Ecumenical Patriarchate of Constantinople

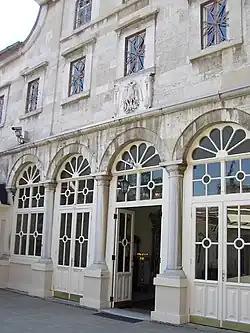
The exterior of the Patriarchal Basilica of St. George located in the Fener district of Istanbul. The facade dates from the mid-19th century and shows a neoclassical influence.

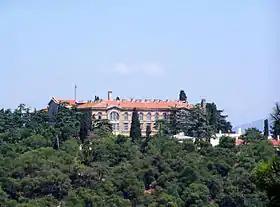
The Theological School of Halki at the top of the Hill of Hope

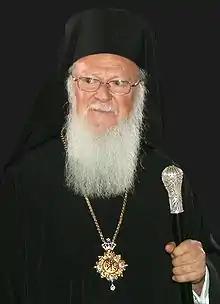
The current Ecumenical Patriarch, Bartholomew I.

Since 1586 the Ecumenical Patriarchate has had its headquarters in the Church of St George in the Fener (Phanar) district of Istanbul. The current territory of the Patriarchate is significantly reduced from what it was at its height. Its canonical territory currently includes most of modern Turkey, northern Greece and Mount Athos, the Dodecanese and Crete. By its interpretation of Canon 28 of Chalcedon, Constantinople also claims jurisdiction over all areas outside the canonically defined territories of other Orthodox churches, which includes the entire Western hemisphere, Oceania, the United Kingdom, Western Europe, Northeast Asia, Southeast Asia. This claim is disputed by other autocephalous churches with dioceses in those areas, as well as the Turkish government.